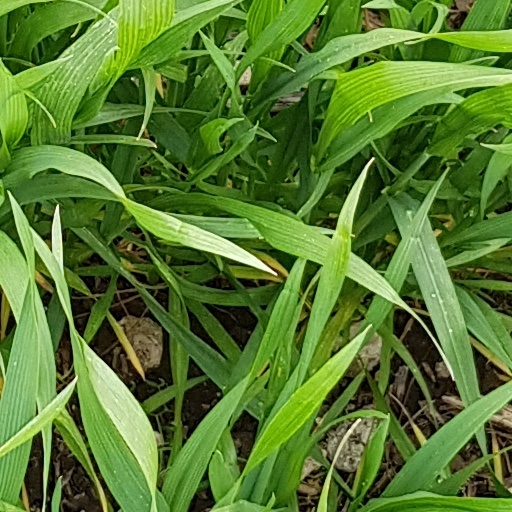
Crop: wheat